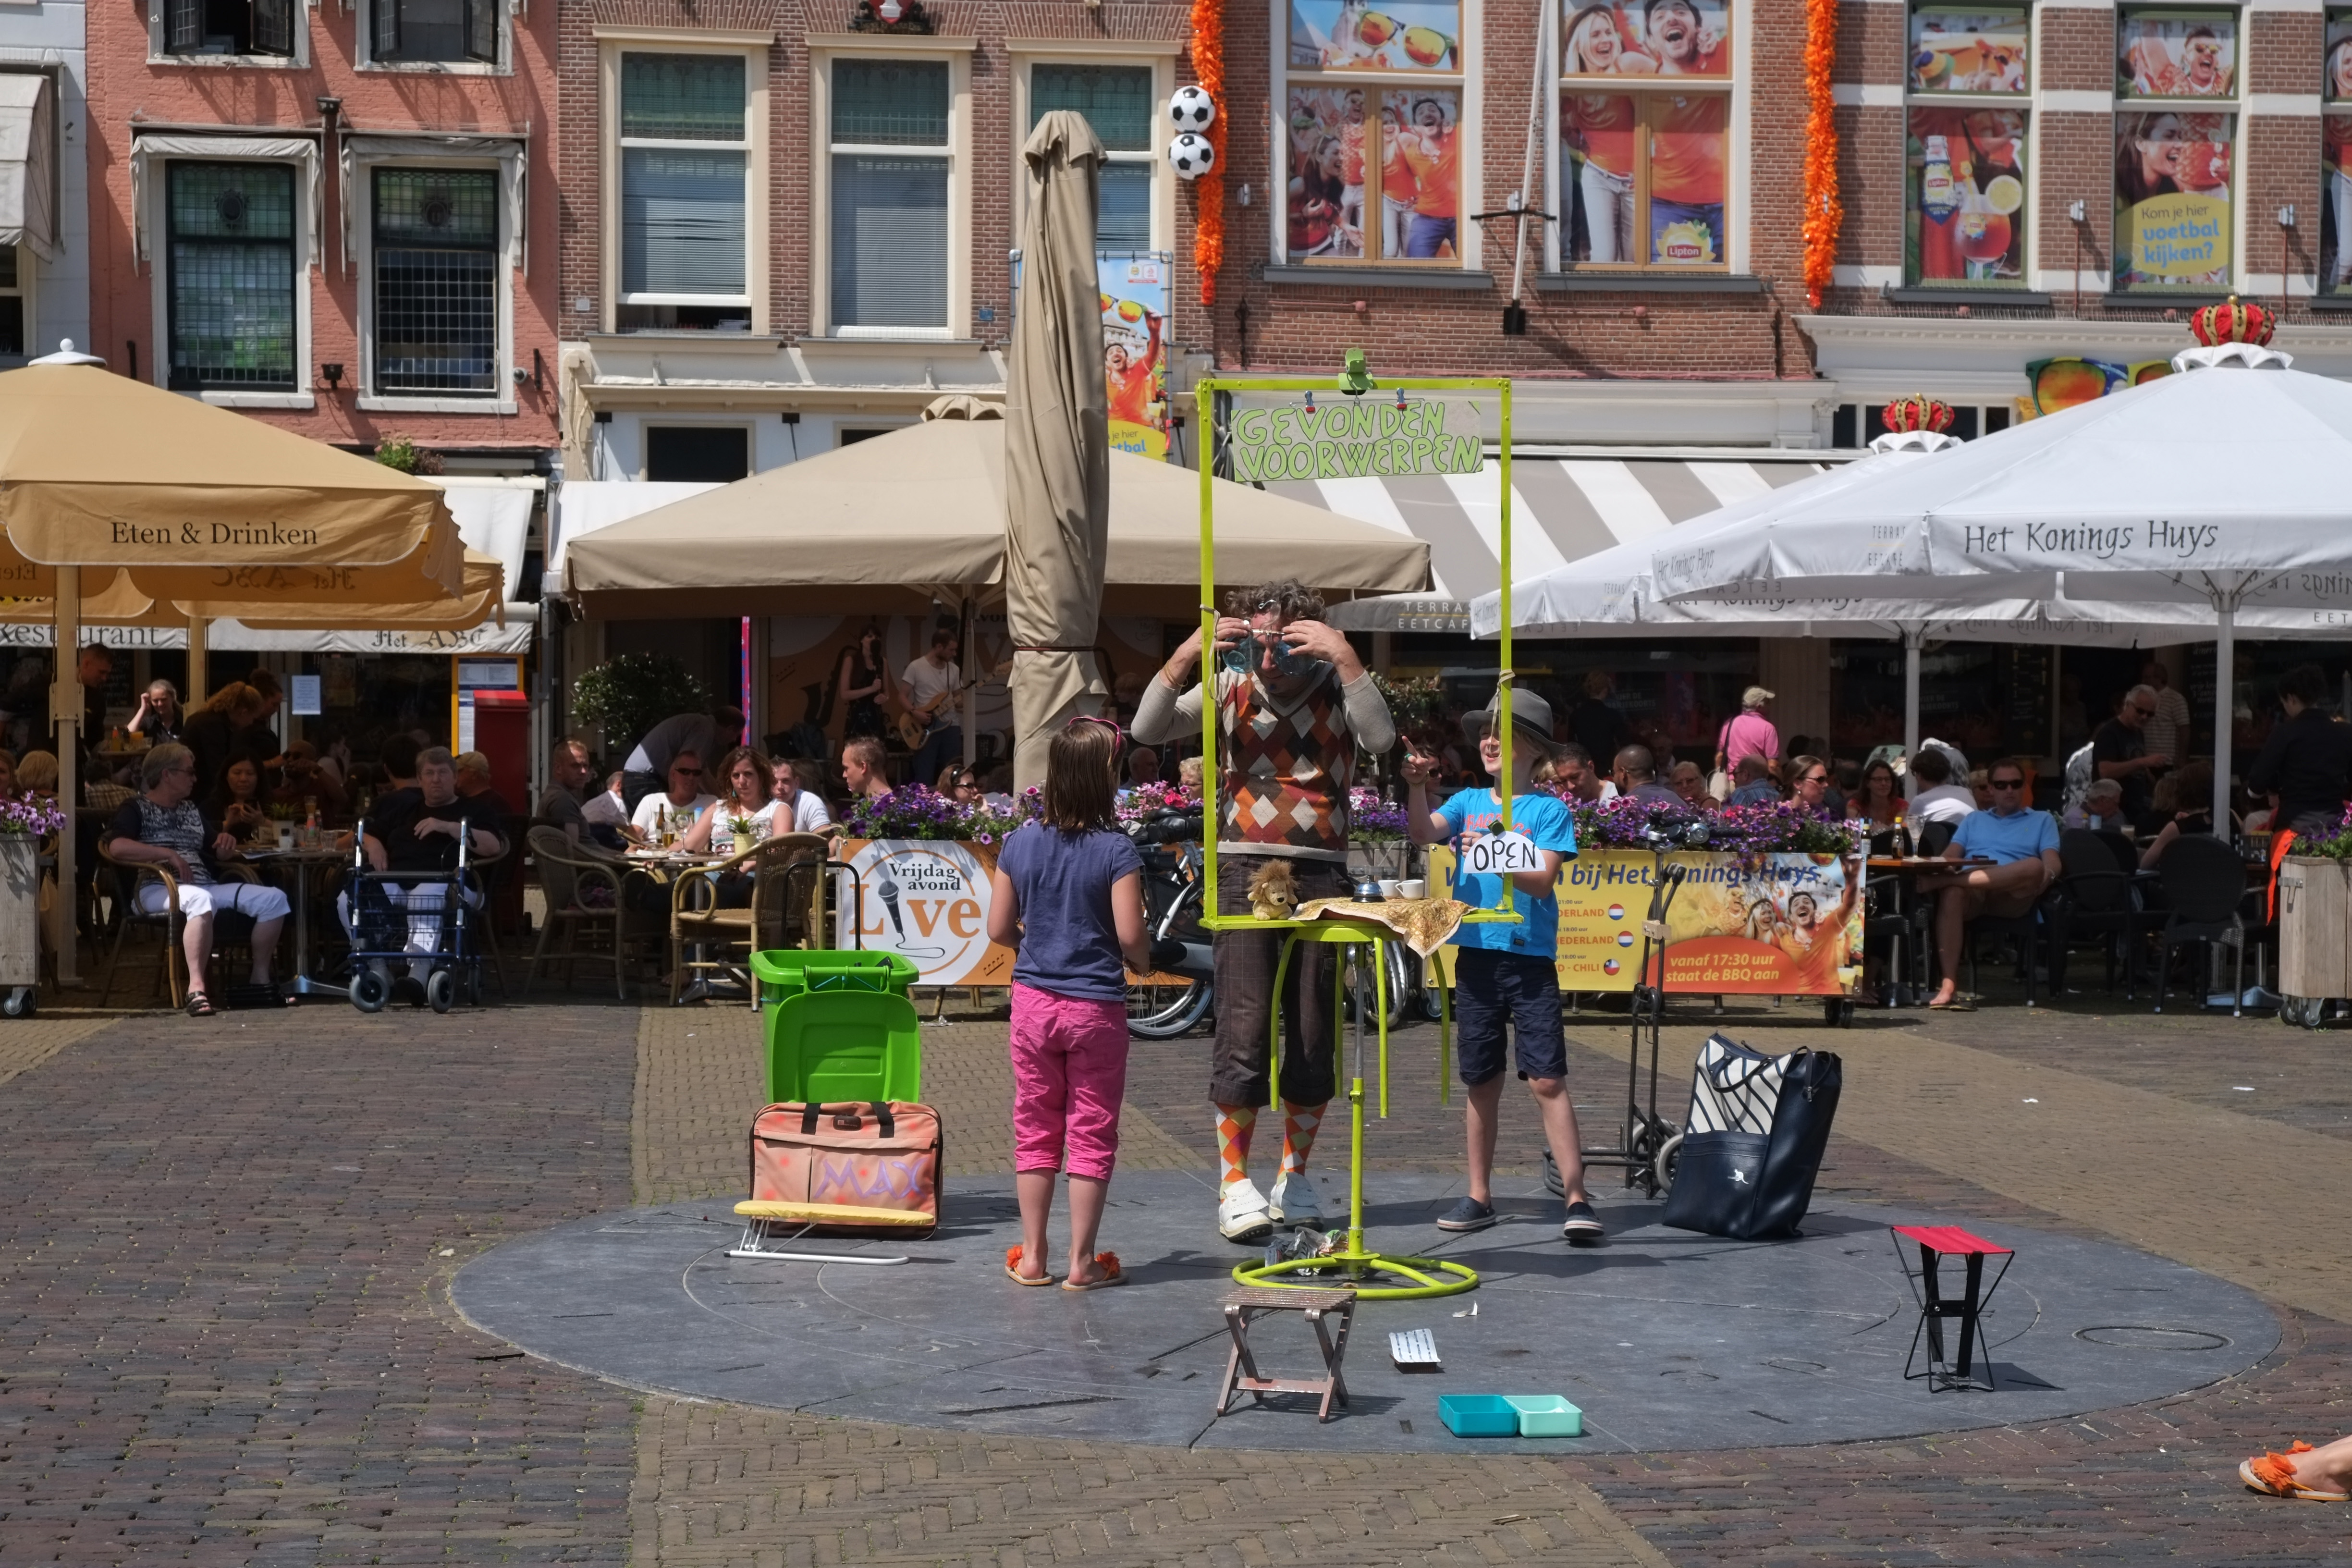
street, city, urban, crowd, downtown, travel, fujifilm, market, public space, festival, netherlands, fuji, delft, fujix, fujixe1, human settlement